List of Sega Genesis games

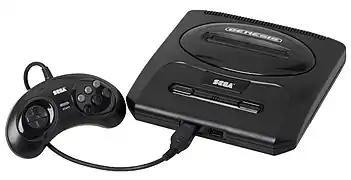
Sega Genesis model 2 (North America)

The Sega Genesis, known as the in regions outside of North America, is a 16-bit video game console that was designed and produced by Sega. First released in Japan on October 29, 1988, in North America on August 1989, and in PAL regions in 1990, the Genesis is Sega's third console and the successor to the Master System. The system supports a library of officially licensed games created both by Sega and a wide array of third-party publishers and delivered on ROM cartridges. It can also play Master System games when the separately sold Power Base Converter is installed. The Sega Genesis also sported numerous peripherals, including the Sega CD and 32X, several network services, and multiple first-party and third-party variations of the console that focused on extending its functionality. The console and its games continue to be popular among fans, collectors, video game music fans, and emulation enthusiasts. Licensed third party re-releases of the console are still being produced, and several indie game developers continue to produce games for it. Many games have also been re-released in compilations for newer consoles and offered for download on various digital distribution services, such as Virtual Console, Xbox Live Arcade, PlayStation Network, and Steam.